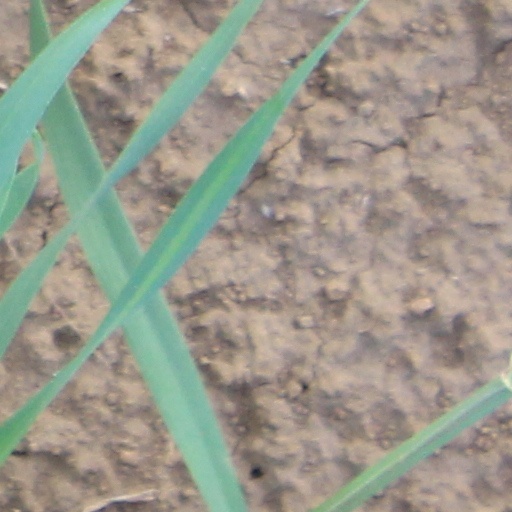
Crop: wheat